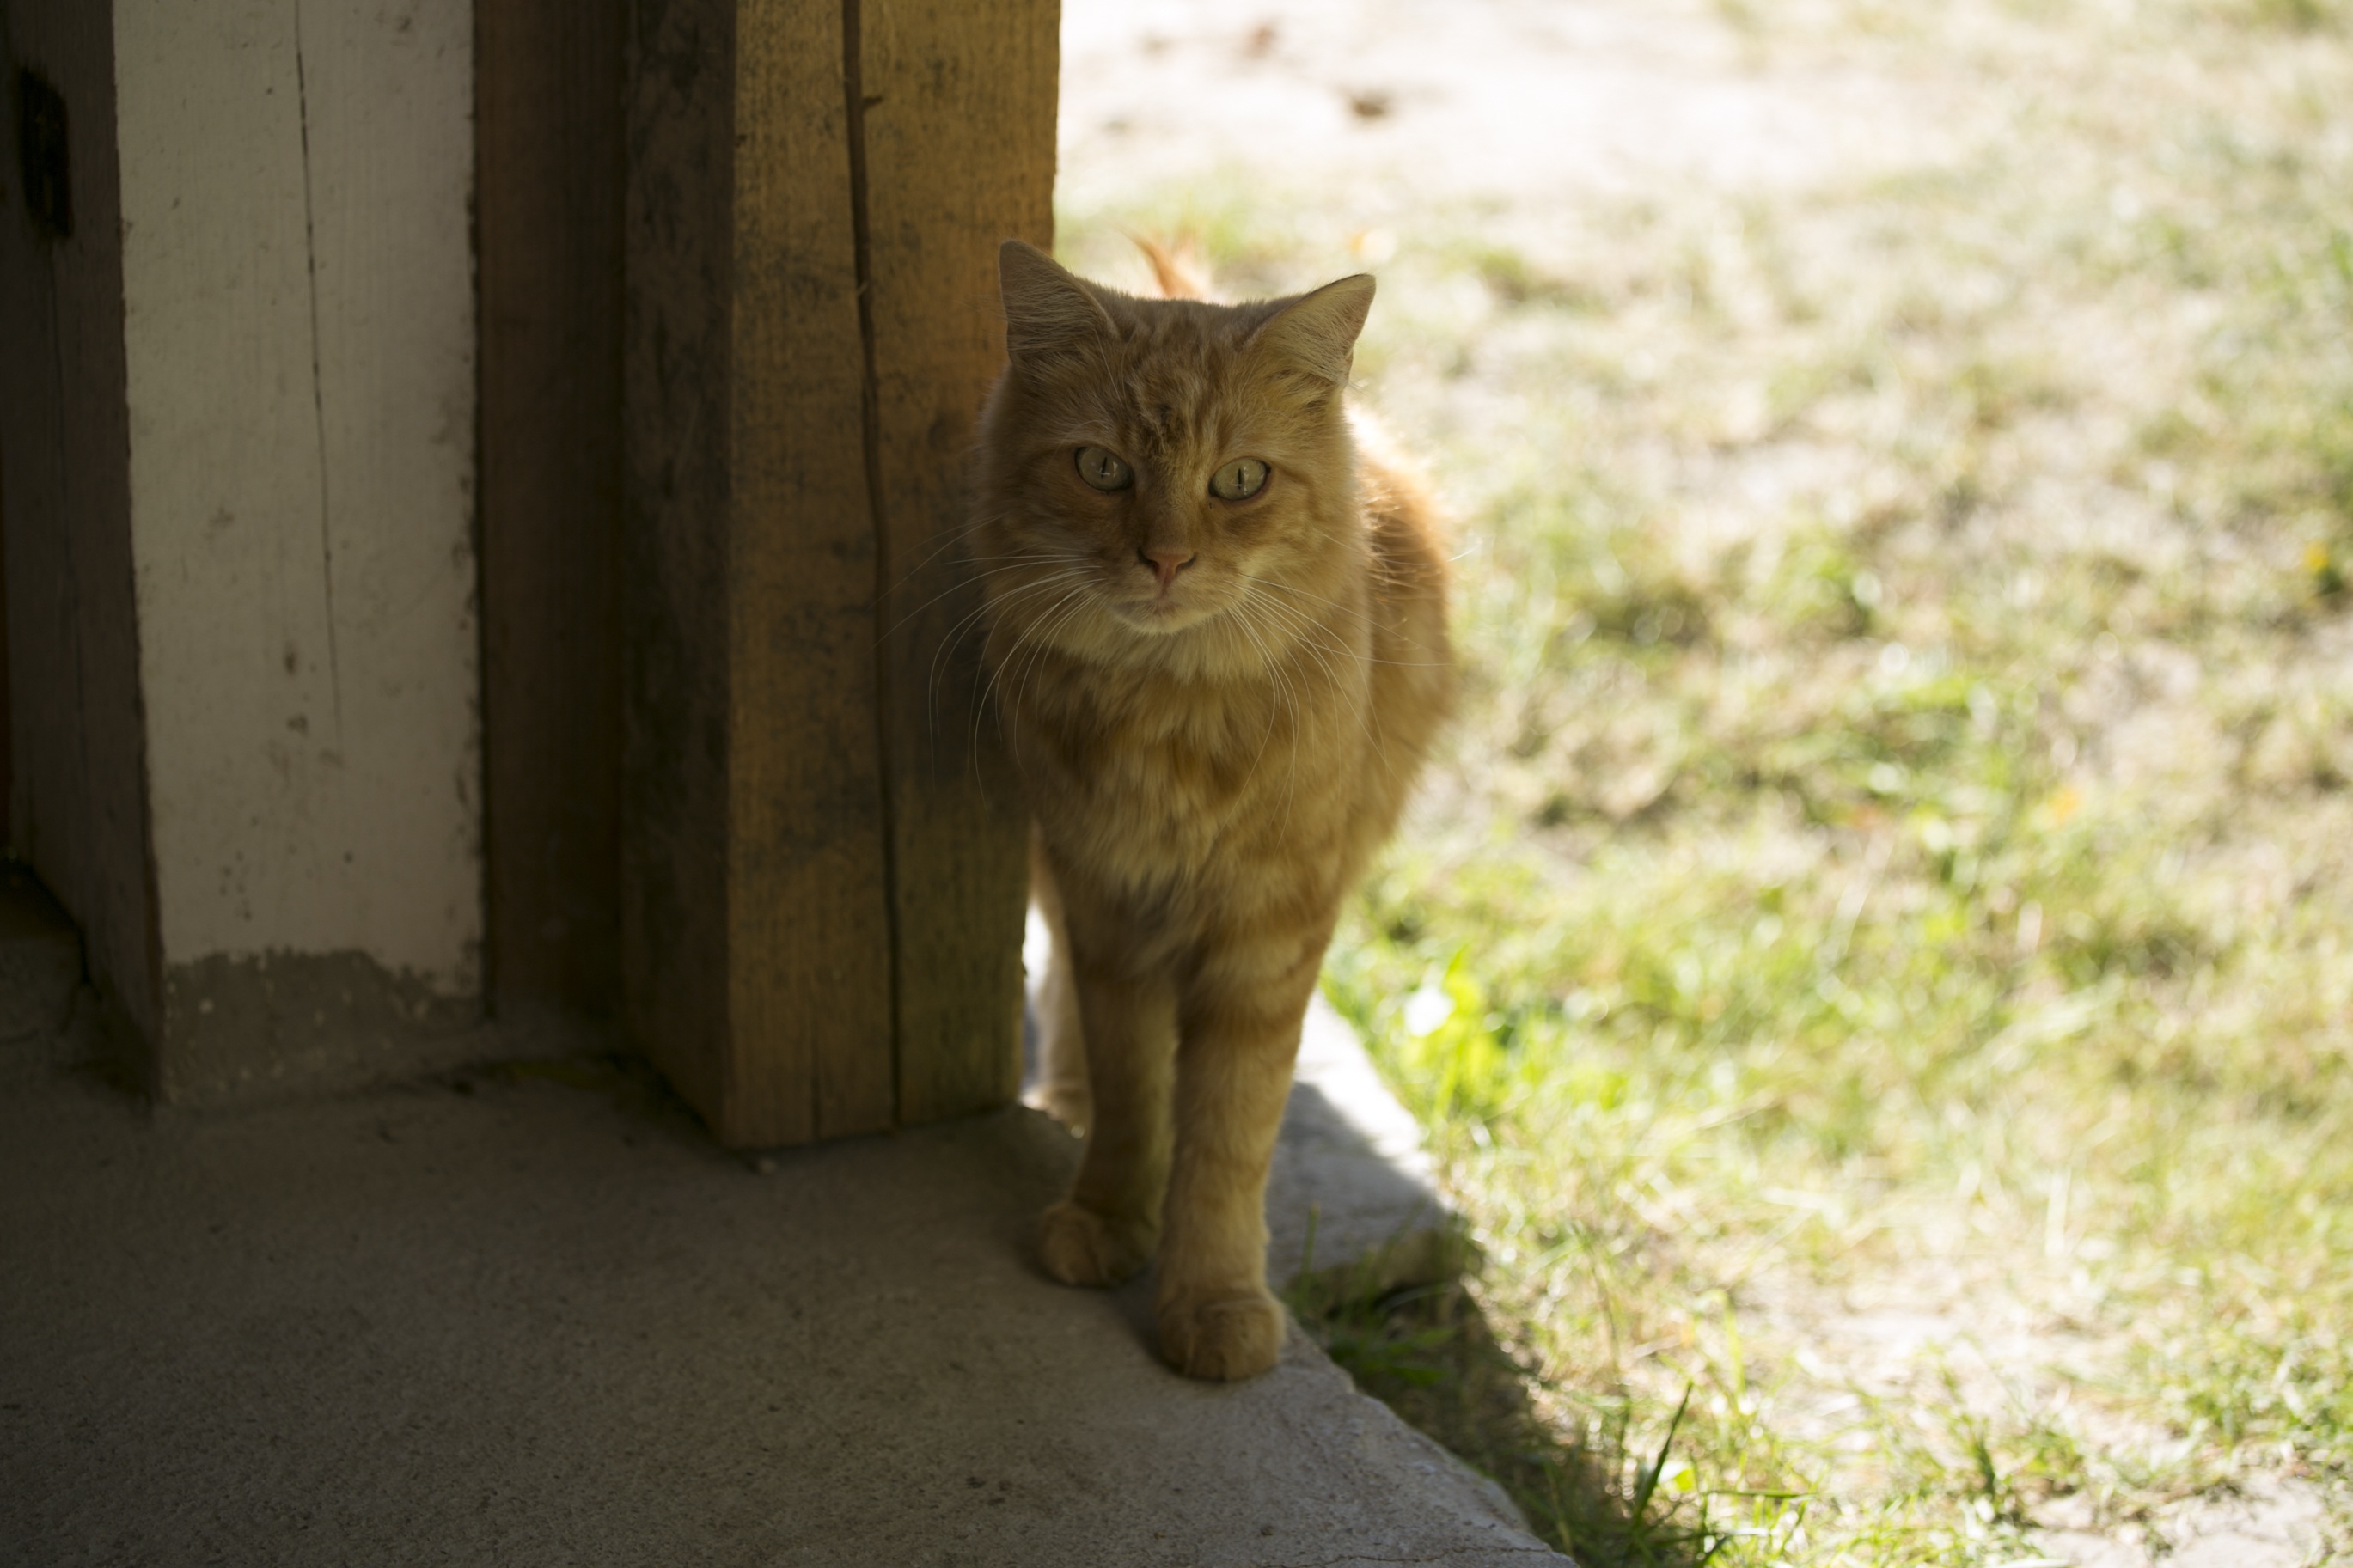
cat, mammal, fauna, whiskers, animals, vertebrate, creature, mieze, domestic cat, wild cat, small to medium sized cats, cat like mammal, dog breed group